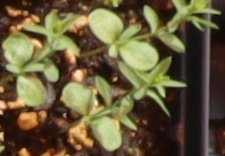
Label: Flax